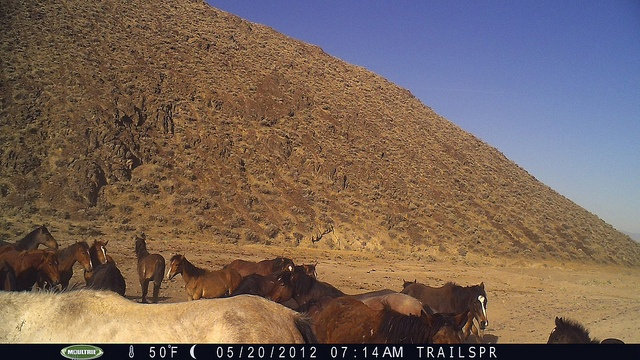
a group of horses standing togther in the desert next to a mountain
there are many wild horses nest to a small mountain
very many brown horses near a mountain grazing
a group of cows that are standing by a hill
A herd of horses walking past a short brown hill.